Southern fusion

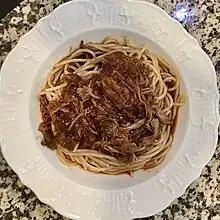
Barbecue Spaghetti A dish combining the Italian dish, spaghetti, with an American southern states style barbecue chicken.

In southern states the regional Southern fusion cuisine can be used as a reflection of the types of immigrants who live there. In New Orleans, the influence of the French, Lebanese and Italian immigrants can be seen in their food culture. The Hispanic community in the deep south has introduced new flavors to the more rural regions, and coastal cities cuisine of the Southern United States are being influenced by recent Asian immigration. A more modern approach to fusion has been taken to the more purposeful mixing of ingredients, culinary traditions, dishes and methods of cooking. As an example is Floribbean cuisine, the mixing of Caribbean cuisine with Florida's regional southern cuisine. The result emphasizes exotic Caribbean spices, mixed with fresh fruits and garnishes such as lemon grass, ginger and scallions. "Mash-up" or hybridized dishes are also quite popular in Southern fusion with examples such as Thai-mashed potatoes or kimchi tacos. Fusion is not limited to food any may include drinks by putting cultural twists on Southern classics. Many chefs of the southern united states have called southern fusion the flavor of the south due to its deep roots in southern history.